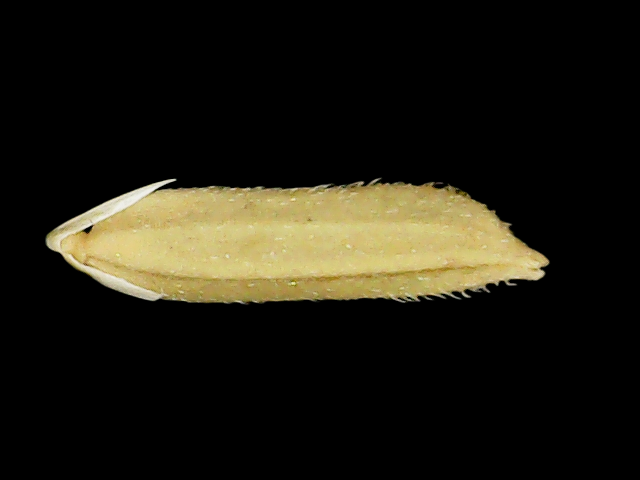
Rice variety: Binadhan20